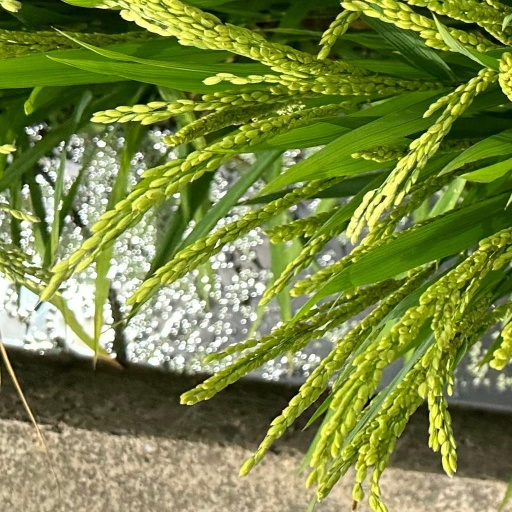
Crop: rice